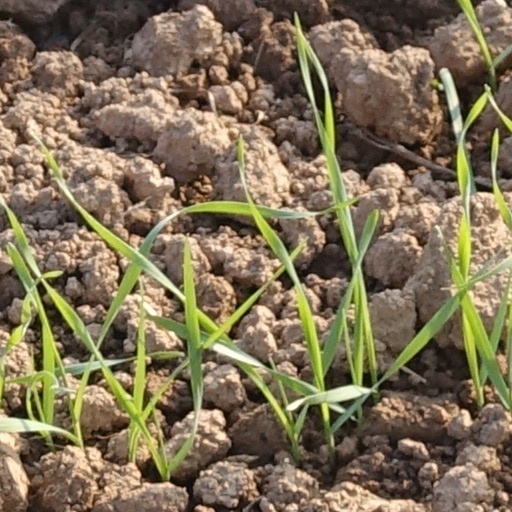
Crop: wheat